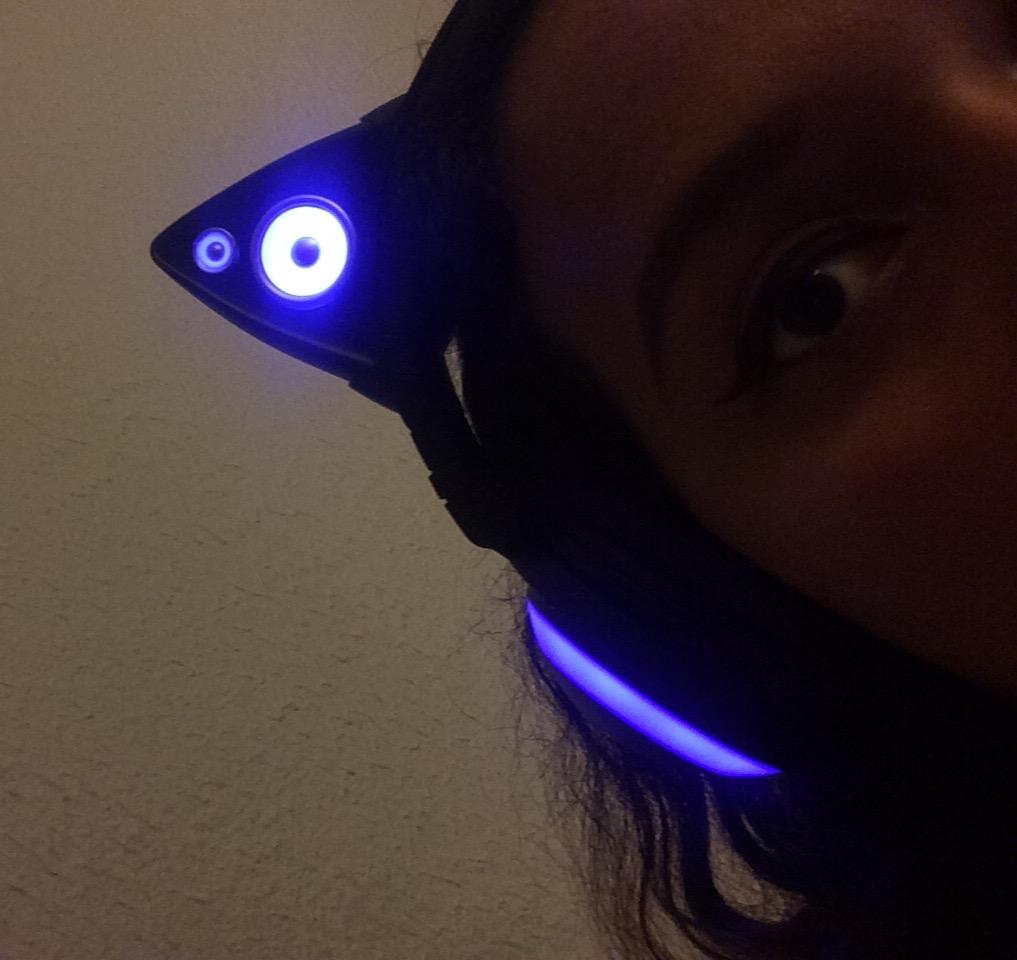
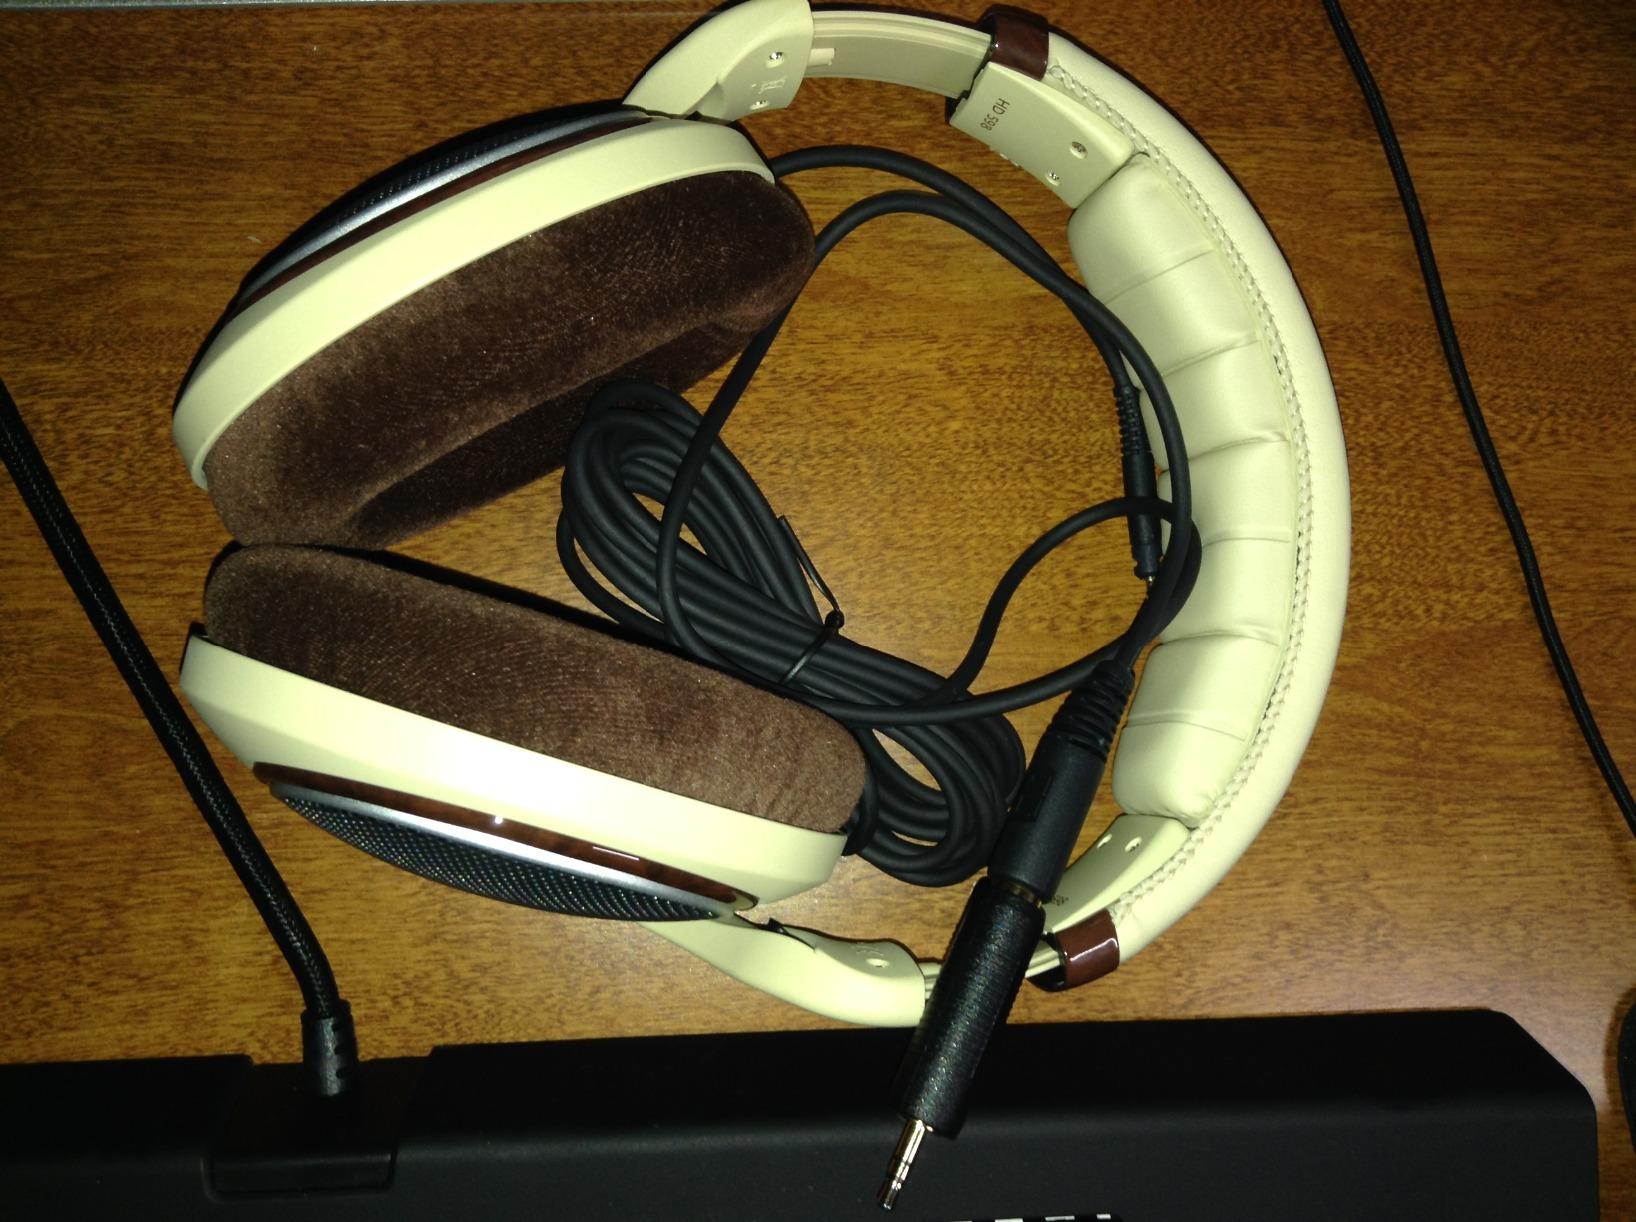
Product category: headphones
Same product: no